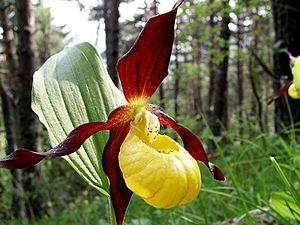
Le Parc naturel régional du Vercors est un parc naturel régional créé en 1970, à cheval sur les départements de la Drôme et de l'Isère.